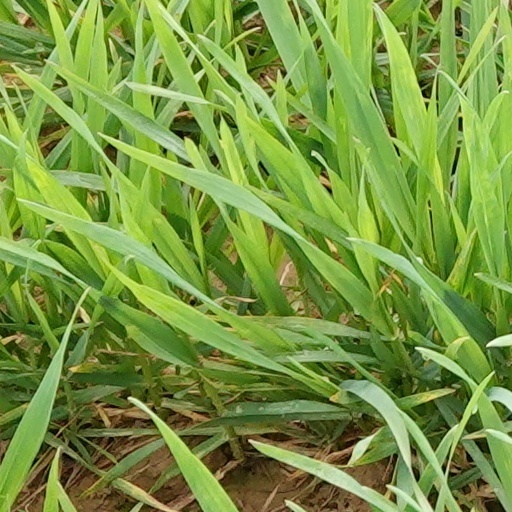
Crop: wheat